Ford Motor Company

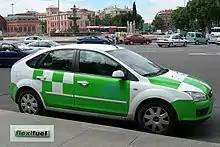
The Ford Focus Flexifuel was the first E85 flexible fuel vehicle commercially available in the European market.

In 1936, Ford introduced the Ford Transit Bus, a series of small transit buses with bodies built by a second party. Originally a front-engine design, it was modified to a rear-engine design in 1939. About 1,000 to 1,200 of the original design were built, and around 12,500 of the rear-engine design, which was in production until 1947 (rebranded as the Universal Bus in 1946).